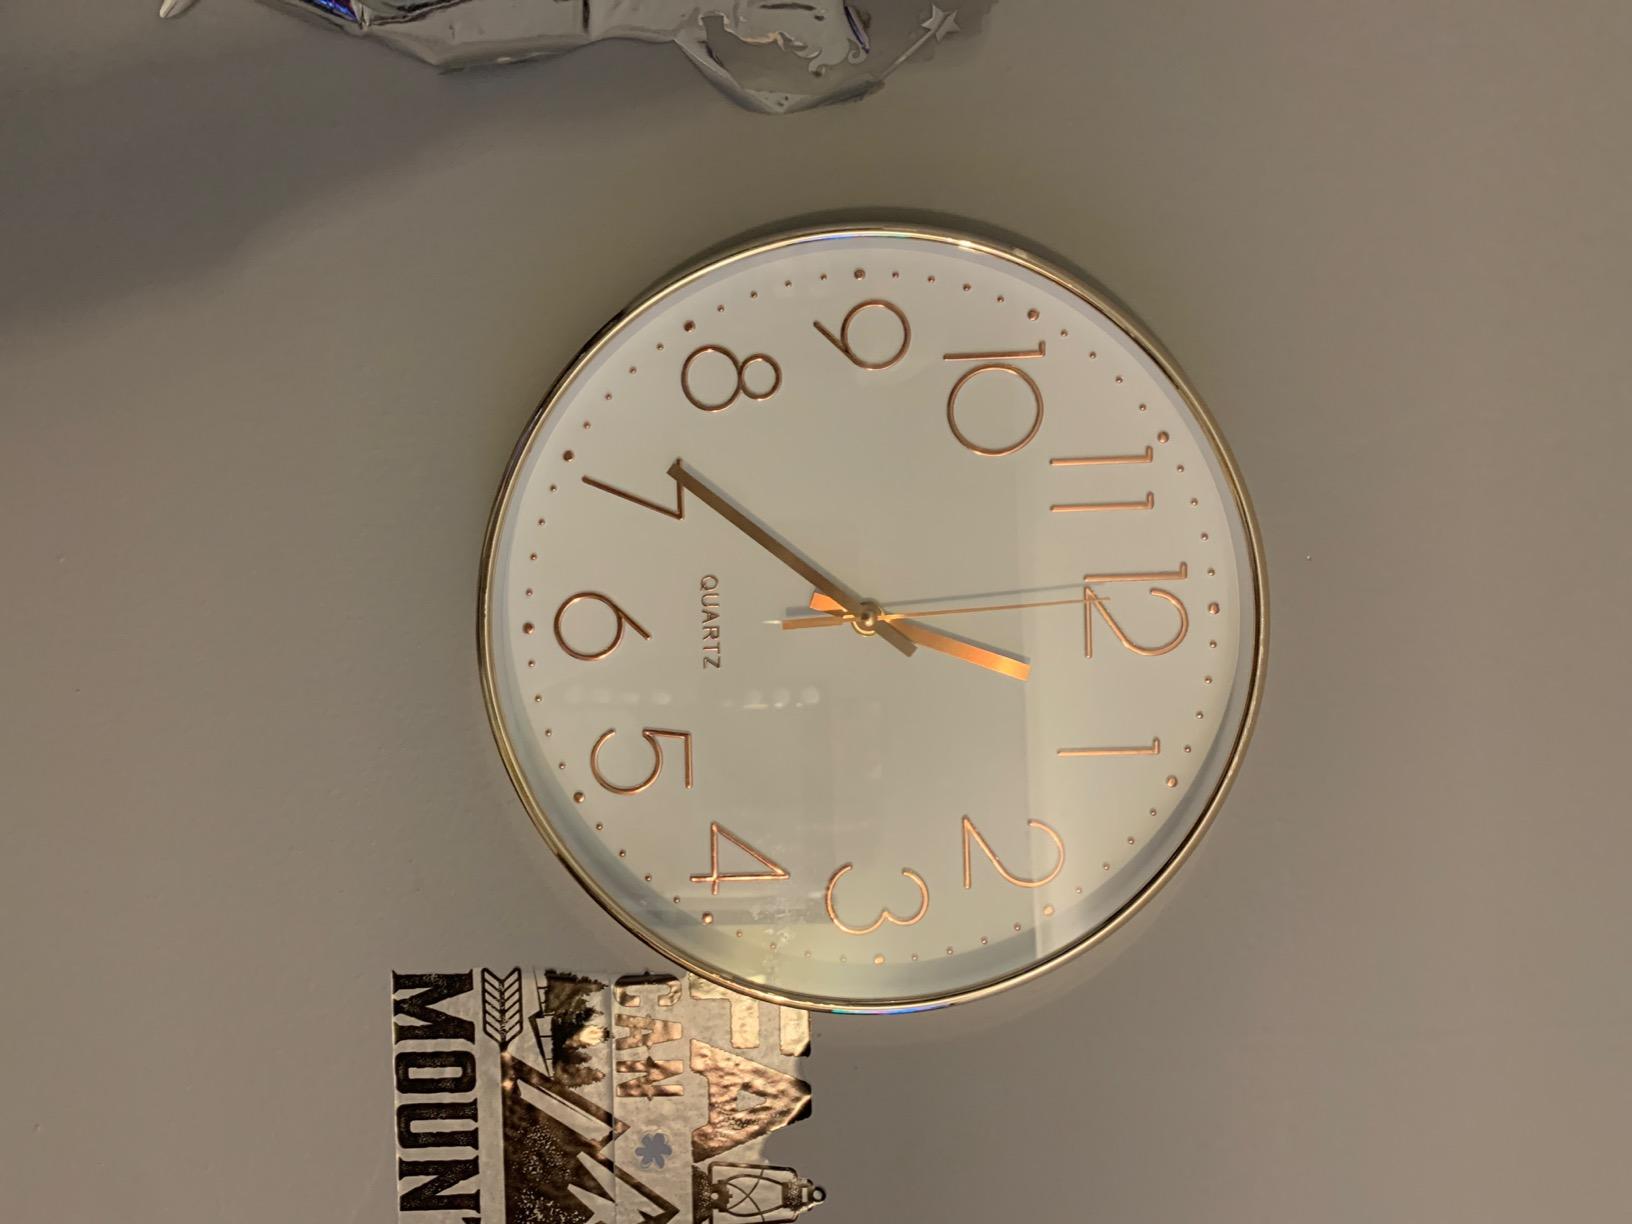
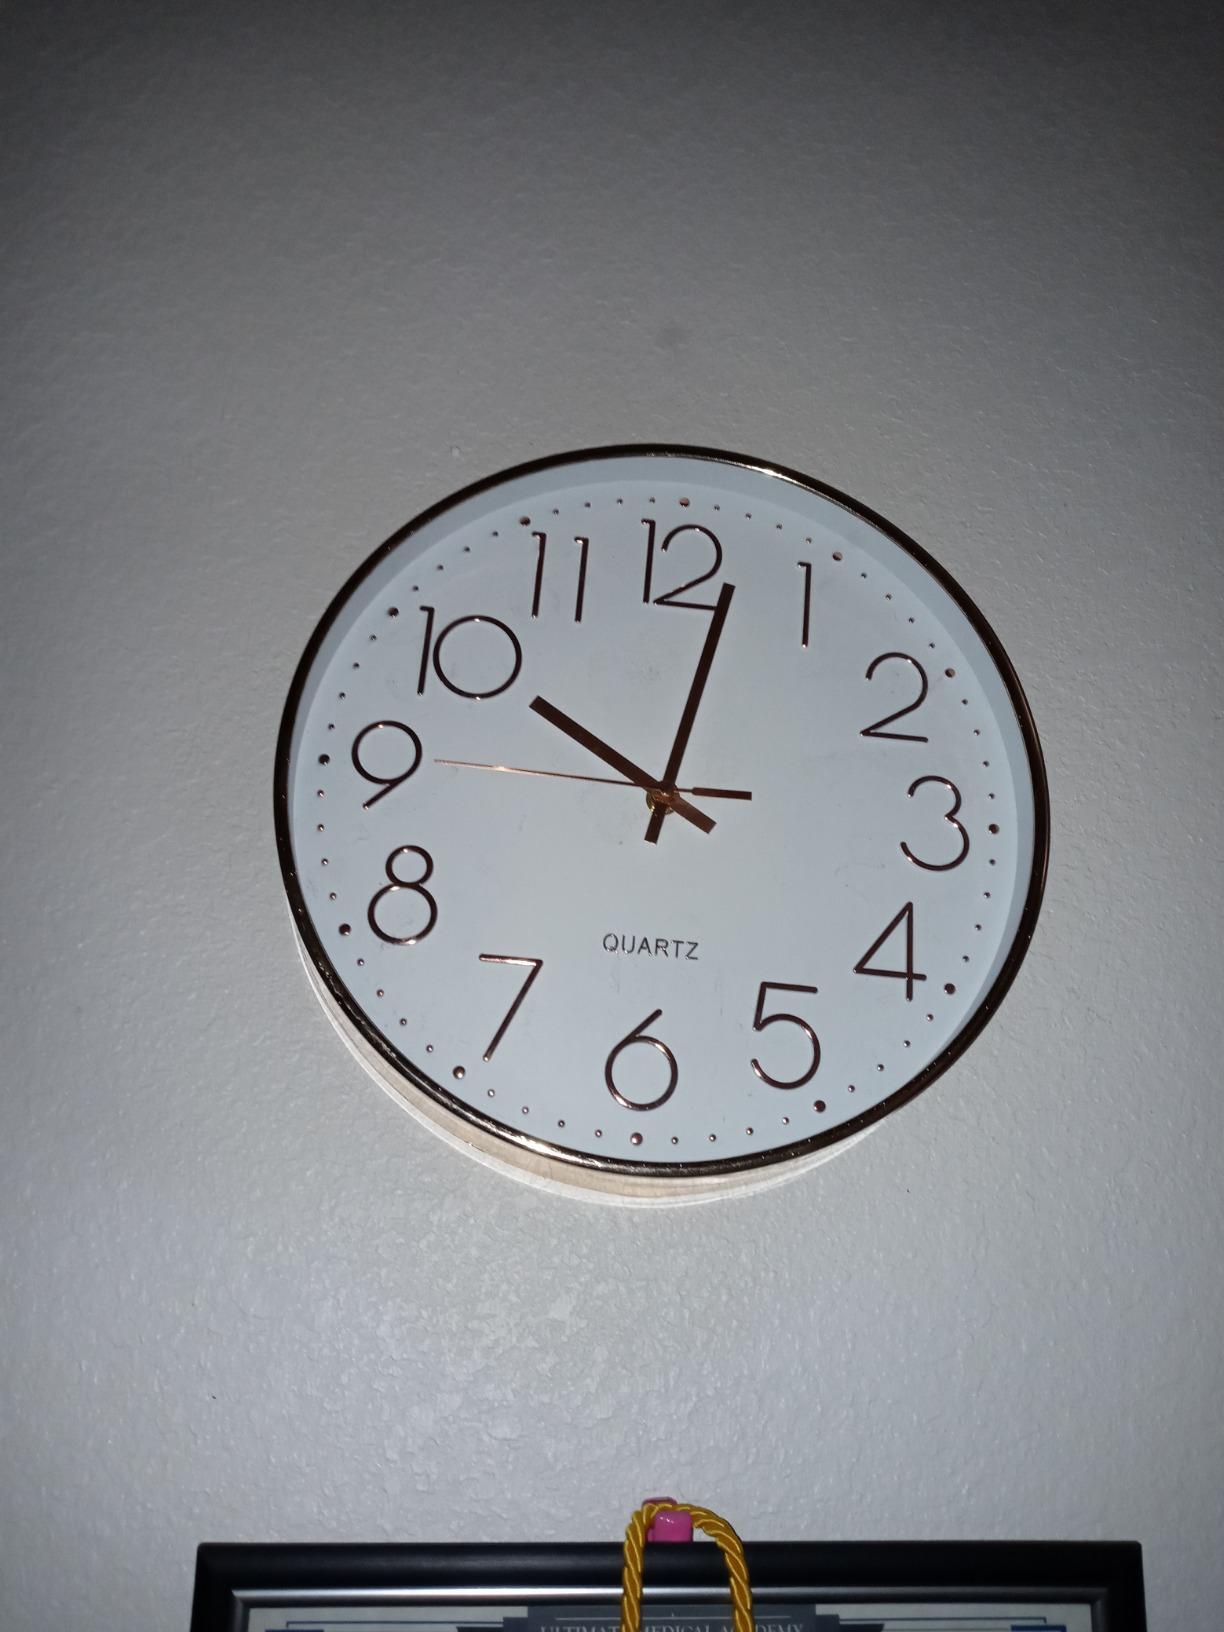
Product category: clock
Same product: yes